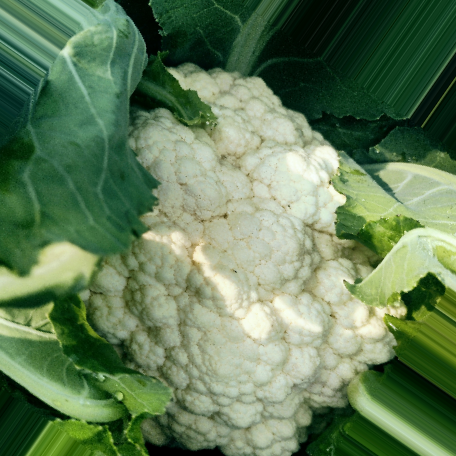
Label: Disease Free